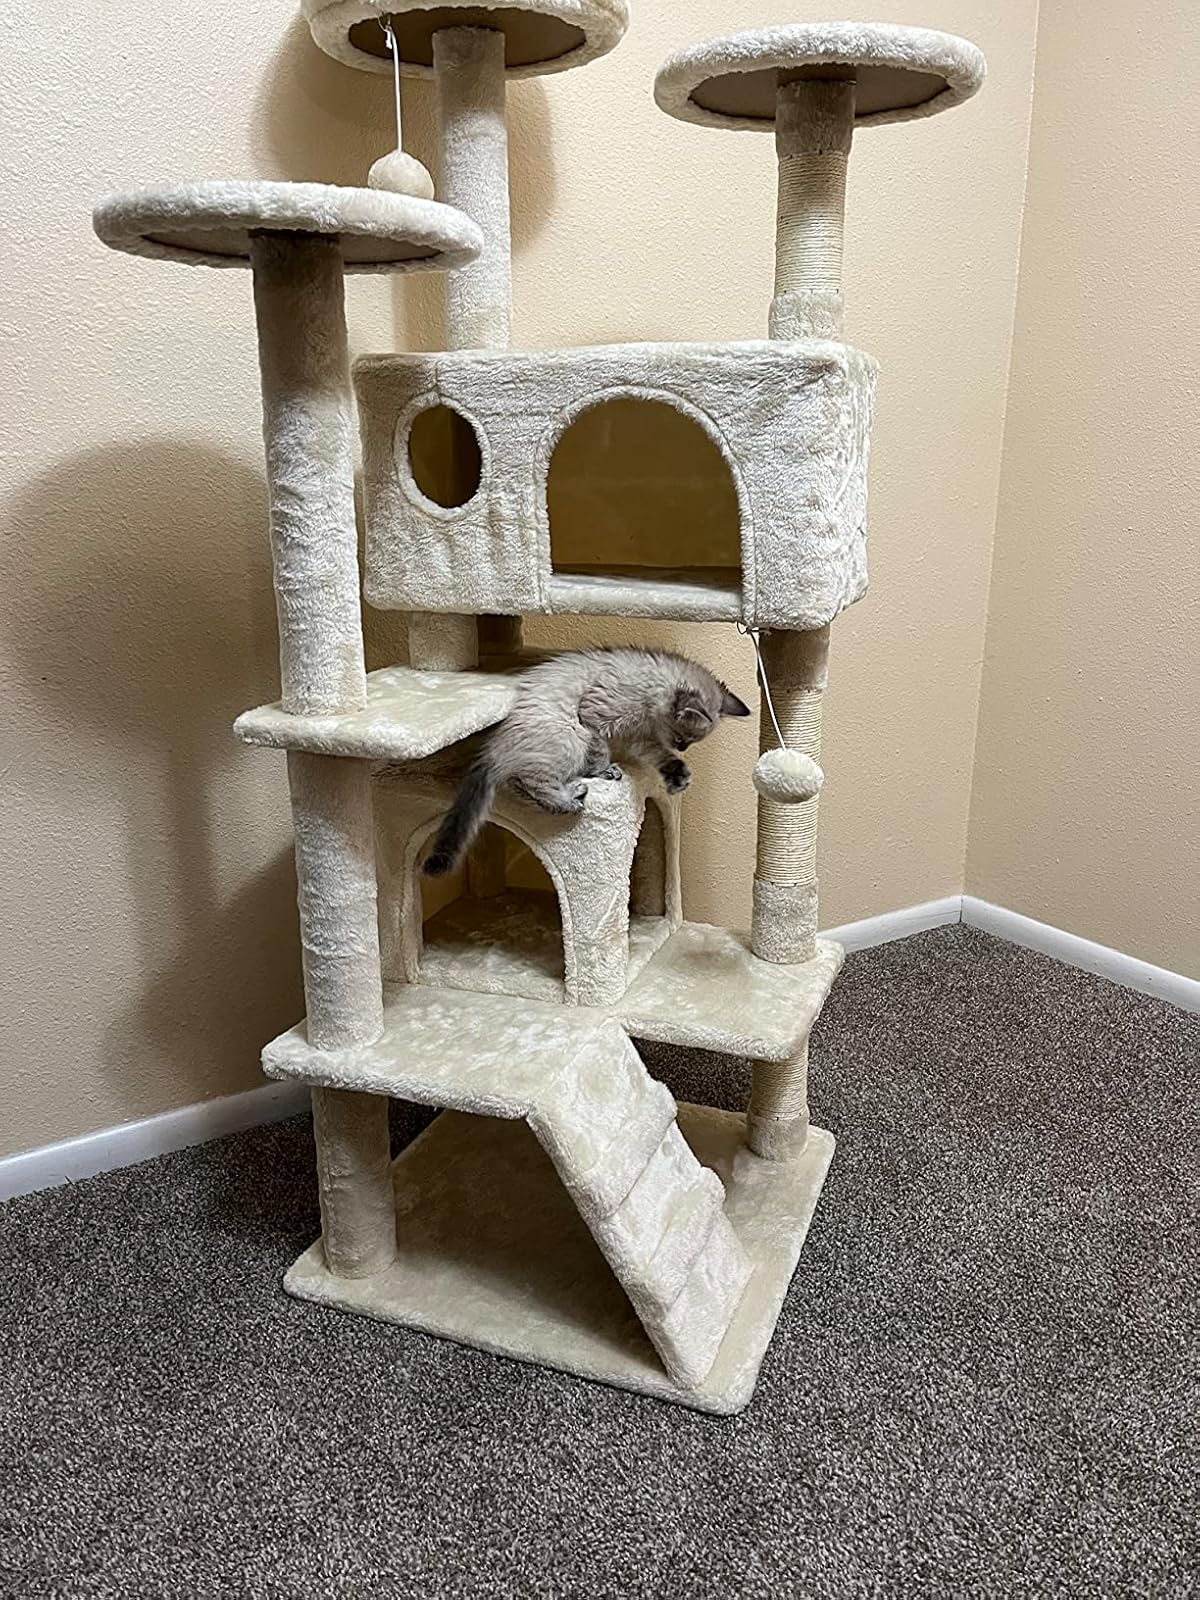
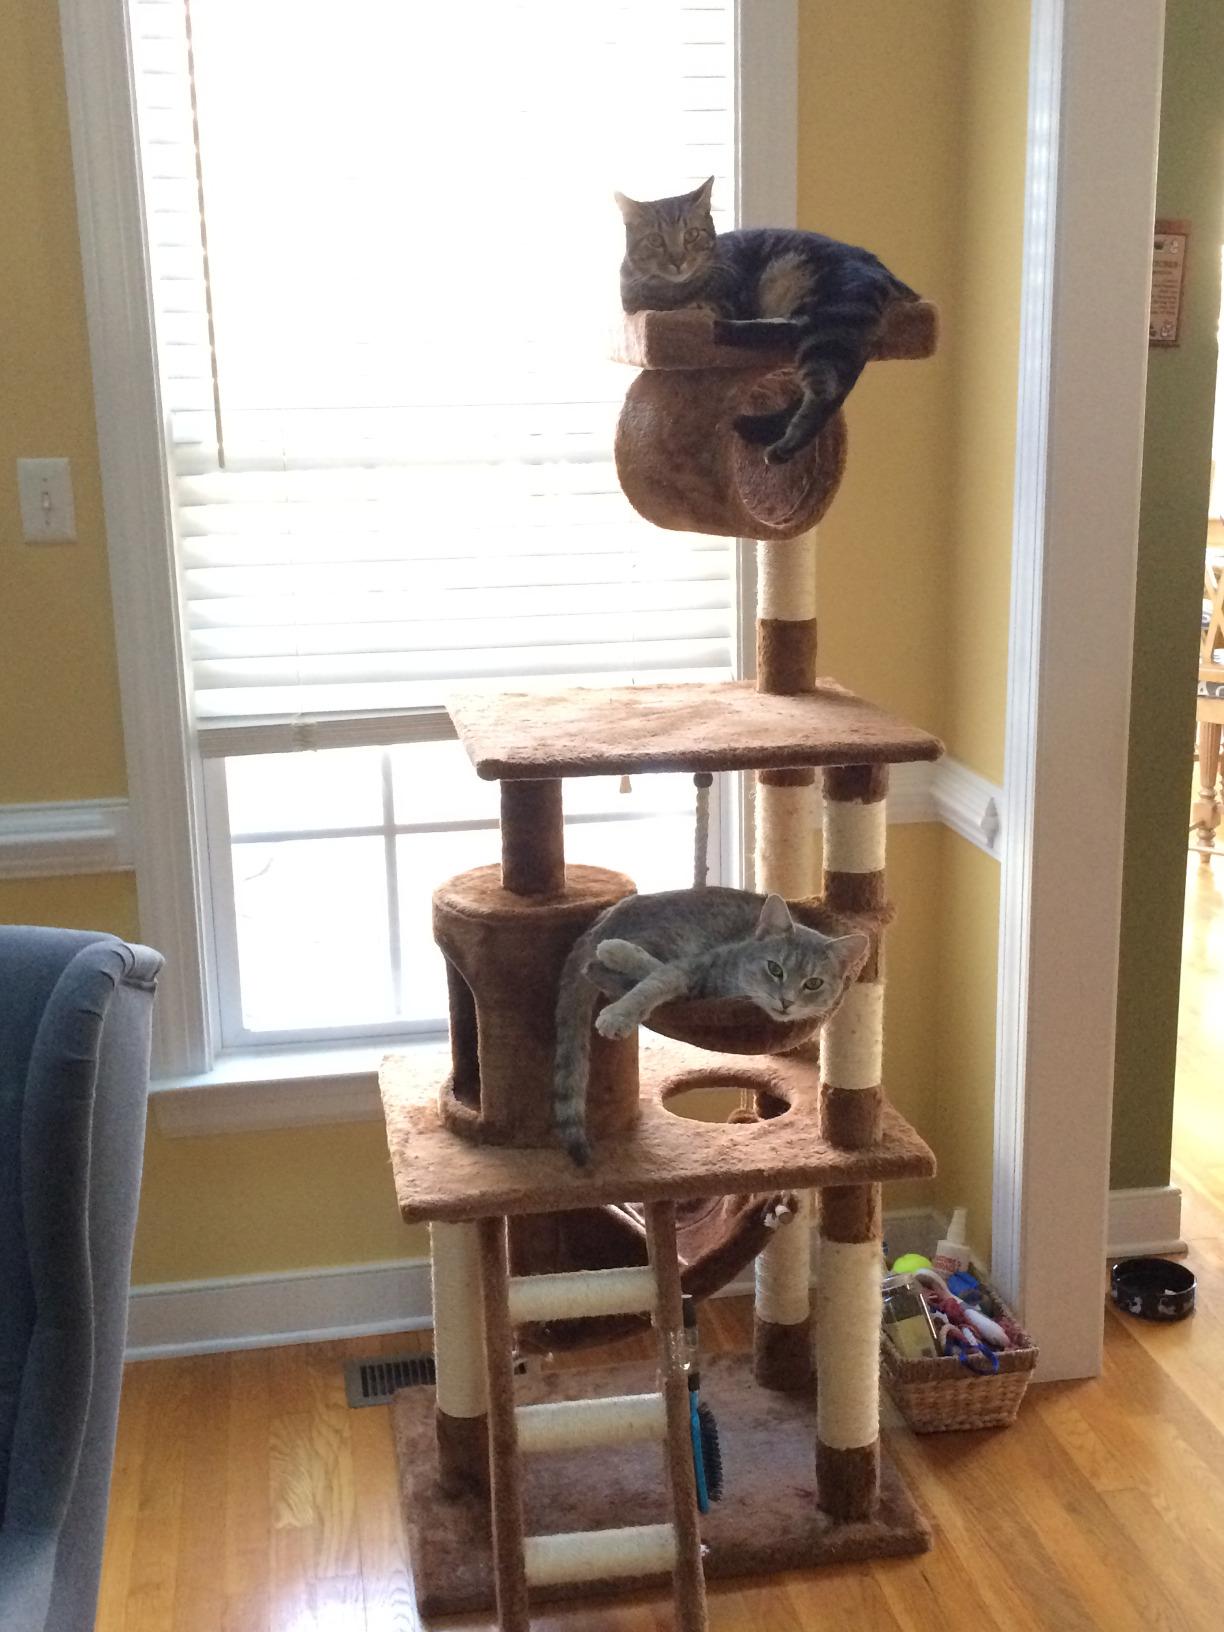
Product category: items_cat tree
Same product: no